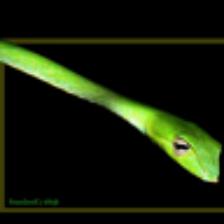
Label: NonHuman